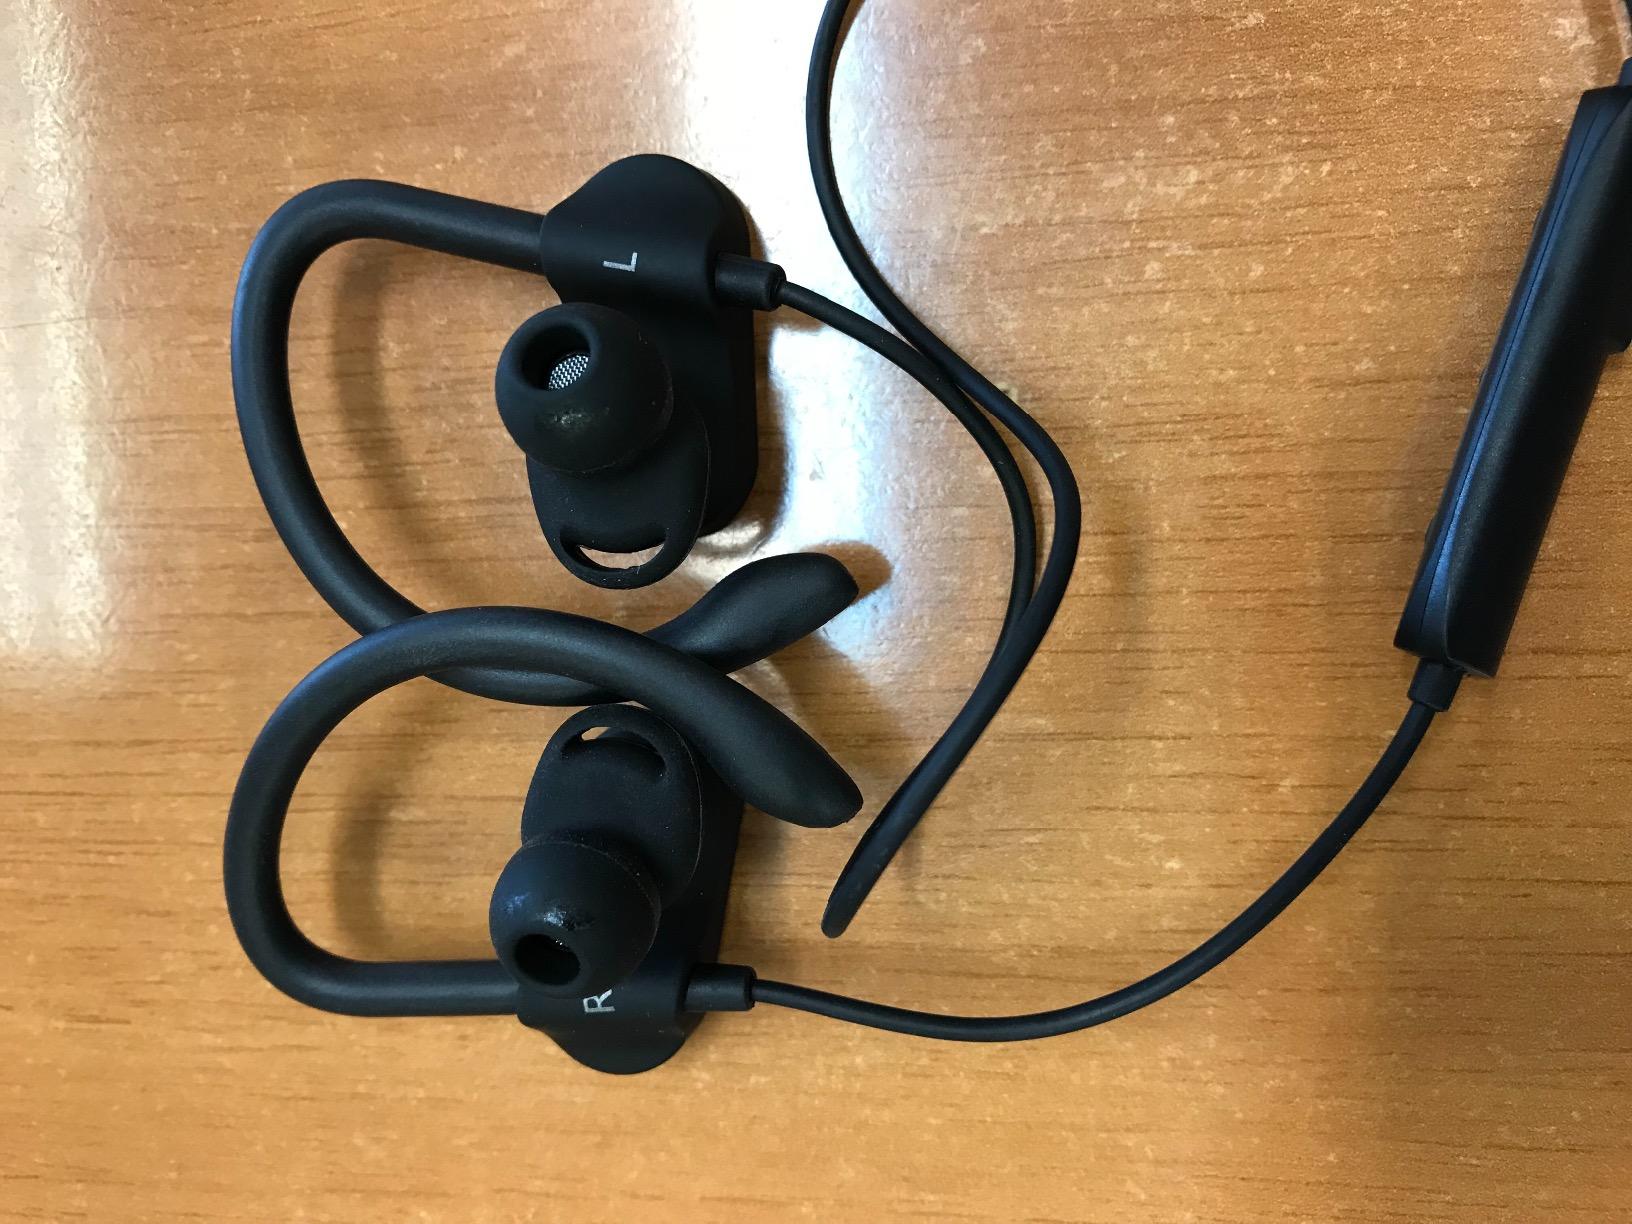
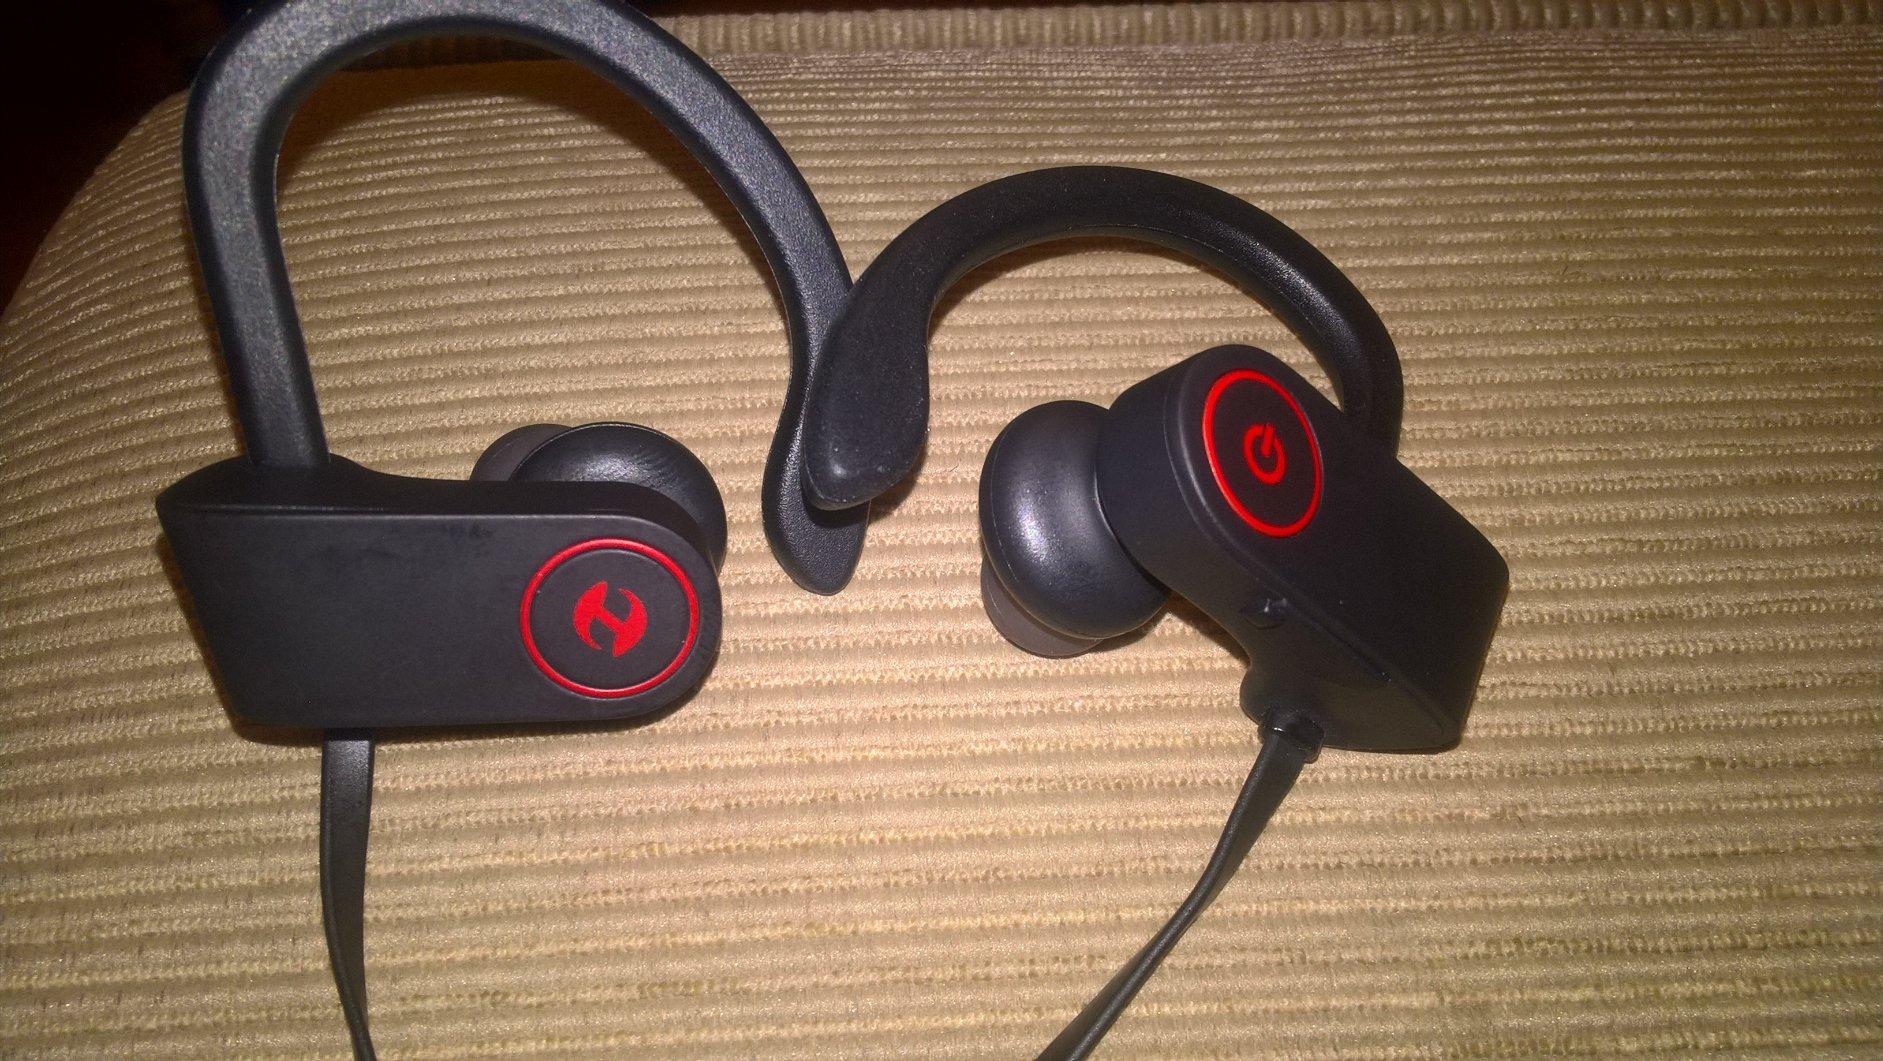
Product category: headphones
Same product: no